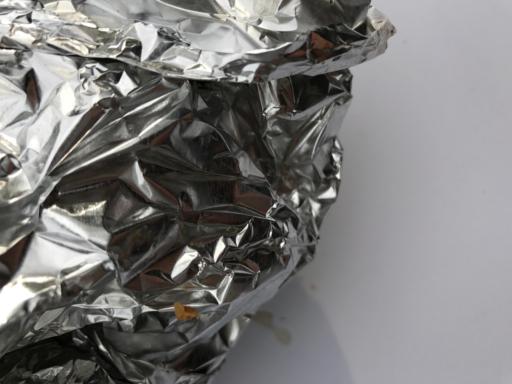
Label: metal